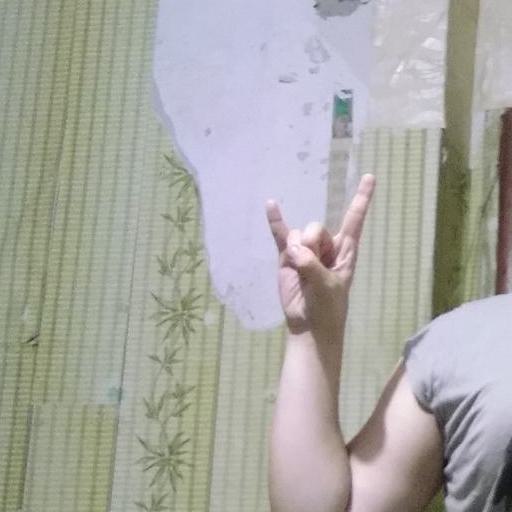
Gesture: rock